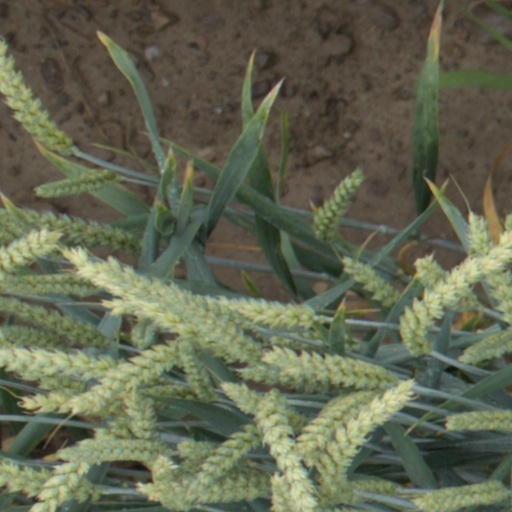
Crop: wheat